Aphroditopolite Nome

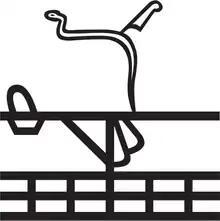
"Wadjet" nome in hieroglyphs

The Aphroditopolite Nome (also Wadjet) was a nome in ancient Egypt. The administrative region was the tenth nome of Upper Egypt. Its capital was Tjebu. During the Ptolemaic period, the nome's capital city was Aphroditopolis.